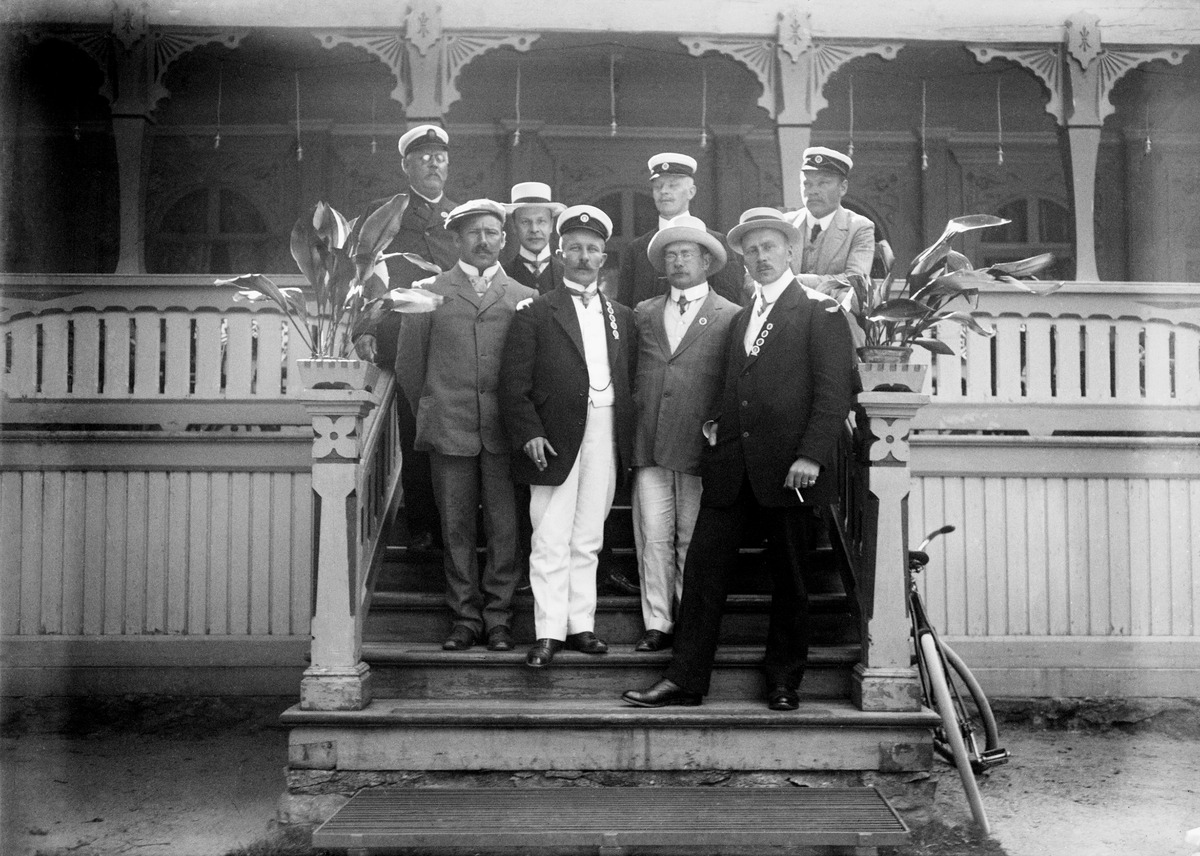
Henkilökuntaa
sisällön kuvaus: Henkilökuntaa. Ursinin uimalaitos noin 1900. mustavalkoinen
Ajankohta: kuvausaika n.1900
Paikka: Suomi, Uusimaa, Helsinki, Eira Helsinki, Ursinin kallio
Aiheet: uimalat uimalaitokset, huvit vapaa-ajantoiminnat